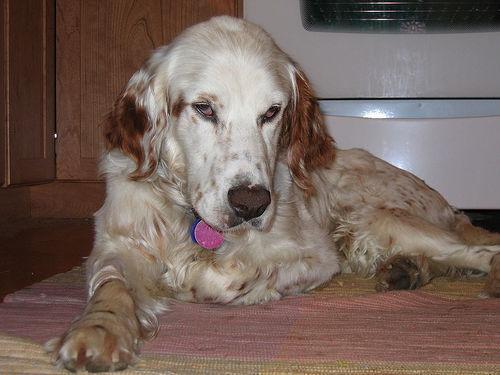
English_setter